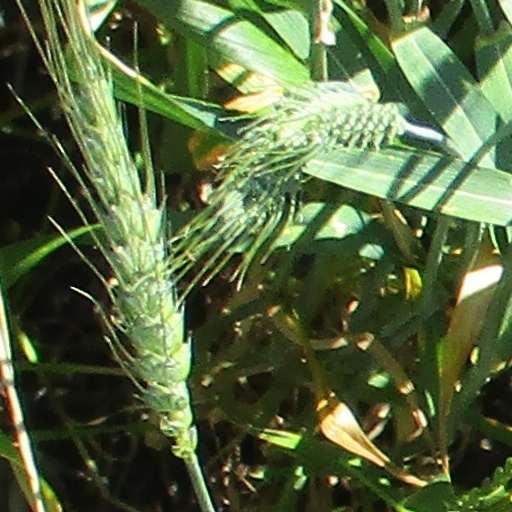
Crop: wheat